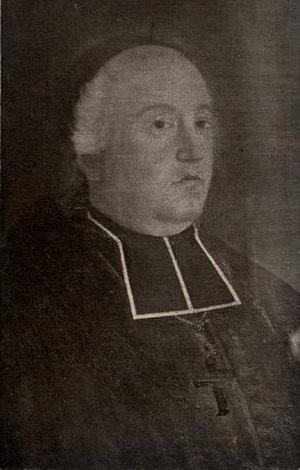
Mᵍʳ Charles-François Bailly de Messein est un évêque, un missionnaire et un professeur canadien.
Varennes est une municipalité du Québec située dans la MRC de Marguerite-D'Youville, en Montérégie.